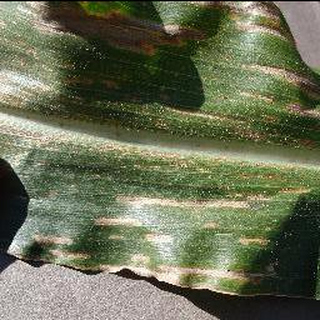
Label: corn_cercospora_leaf_spot